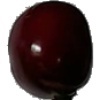
Label: cherry